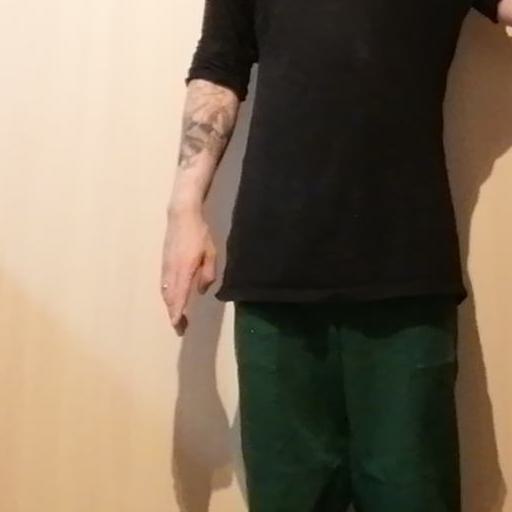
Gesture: no_gesture